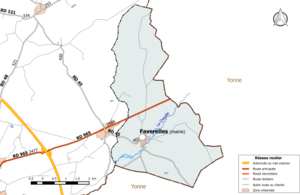
Carte du réseau routier de la commune de fr:Faverelles.
Faverelles est une commune française, située dans le département du Loiret en région Centre-Val de Loire.